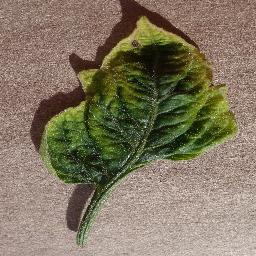
Label: Tomato___Tomato_Yellow_Leaf_Curl_Virus